43rd Indiana Infantry Regiment

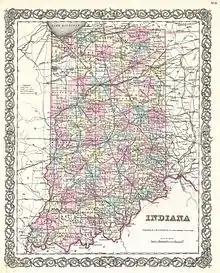
An 1855 map of Indiana. The counties from which the 43rd was recruited were located in the west central part of the state.

The 43rd Indiana was created on 11 September 1861 at Camp Vigo in Terre Haute, Indiana by order of Governor Oliver P. Morton, who commissioned William E. McLean as lieutenant colonel of the regiment, with orders to organize it and prepare it for duty. Fourteen companies were raised, and George K. Steele of Rockville was appointed colonel. However, Steele's advanced age and physical infirmities led him to resign in January 1862, upon which McLean was promoted to colonel and given overall command of the regiment, which he would retain until the end of the war. The regiment was formally mustered in for Federal service on 27 September 1861. Its original strength was 985 officers and men; these would be augmented over the next four years by 1154 recruits, with 165 veterans reenlisting.